1st Midlothian Artillery Volunteers

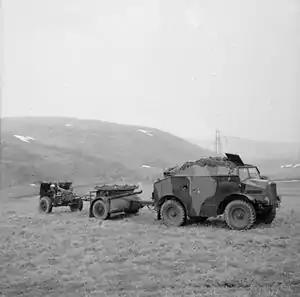
25-pounder gun on exercise in Scotland, March 1941.

The regiment served in 5th Army Group Royal Artillery (5 AGRA) in the Allied invasion of Sicily (Operation Husky). It then landed in Italy under Eighth Army's command in September 1943. In January 1944 it formed part of 2 AGRA supporting 56th (London) Infantry Division in its on 17 January.